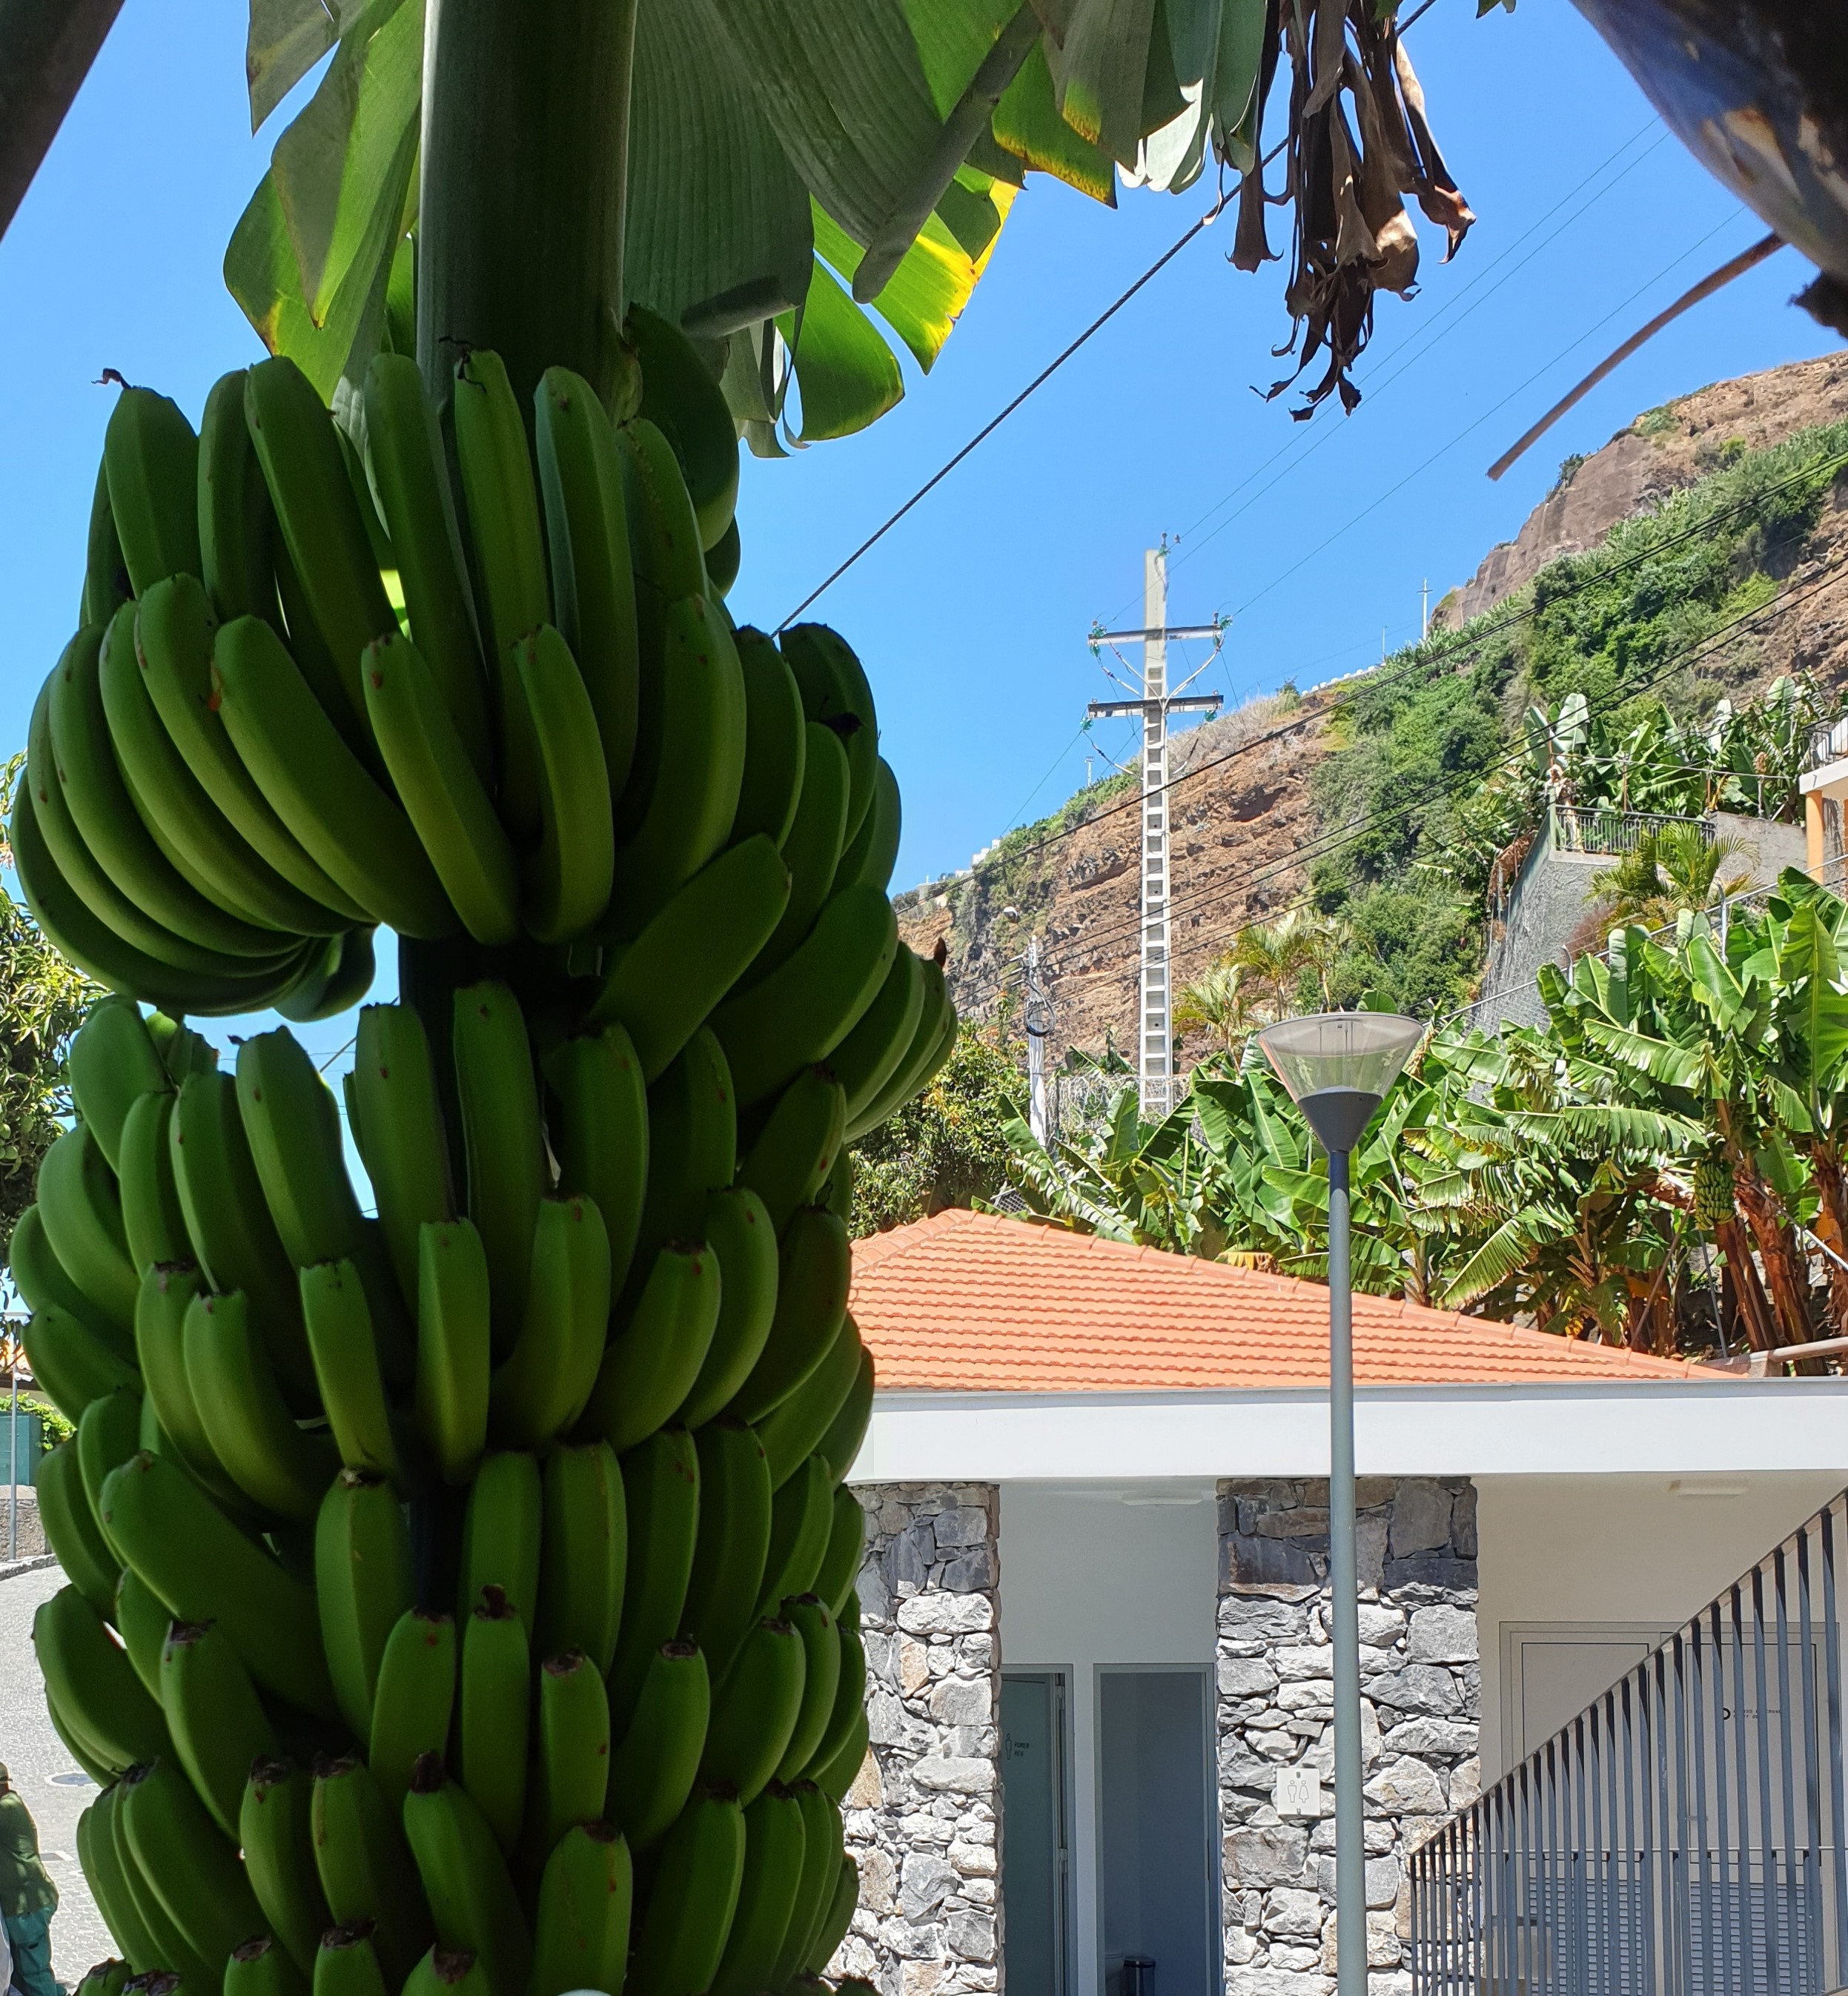
Label: Keep